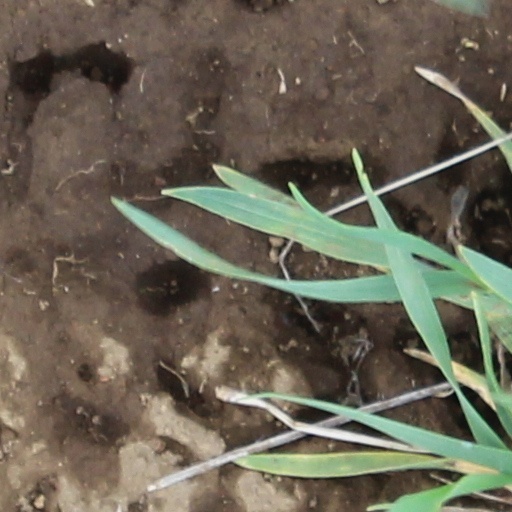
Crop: wheat